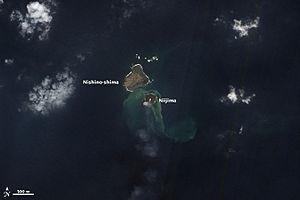
L'île Nishino ou Nishino-shima est une île volcanique du Japon faisant partie de l'archipel d'Ogasawara, située dans la sous-préfecture d'Ogasawara. Elle se trouve à environ 1 000 km au sud de Tokyo et à 130 km à l'ouest de l'Île Chichi.
Une île nouvelle est une île qui a émergé récemment, par volcanisme, érosion, recul glaciaire ou tout autre mécanisme.